Nybergsund

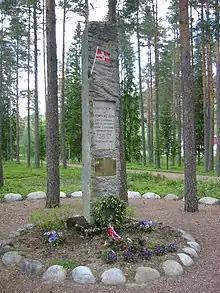
A stone monument in a forest clearing, adorned with a plaque and small Norwegian flag

Two nights after the invasion of Norway, on 11 April 1940, King Haakon VII, Crown Prince Olav, and the fleeing Norwegian government sought refuge in Nybergsund. Previously, they had been staying in the nearby town of Elverum to the southwest, where the Elverum Authorization was made that gave absolute power to the executive branch after the Parliament of Norway could no longer safely convene in Oslo. It was in Nybergsund that King Haakon met with his Cabinet, telling them of the ultimatum he received when he had met with German Minister to Norway, Curt Bräuer. The minister had urged him to follow the example of his brother Christian X of Denmark and capitulate, appointing the fascist leader Vidkun Quisling as the new Norwegian Prime Minister. King Haakon had already refused the minister's demands, despite threats of harsh conditions for Norway if he did not comply, but he also said that he could not give a decision until he consulted with the government ministers, who had the final word. In an emotional meeting with the Cabinet, King Haakon said that he felt it was against his duty as king and the will of the Norwegian people to give in to the demands, but he would abdicate so as not to stand in the way if the Government decided otherwise.